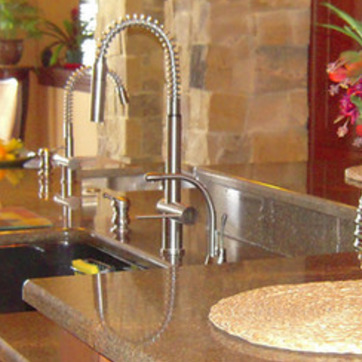
Material: metal